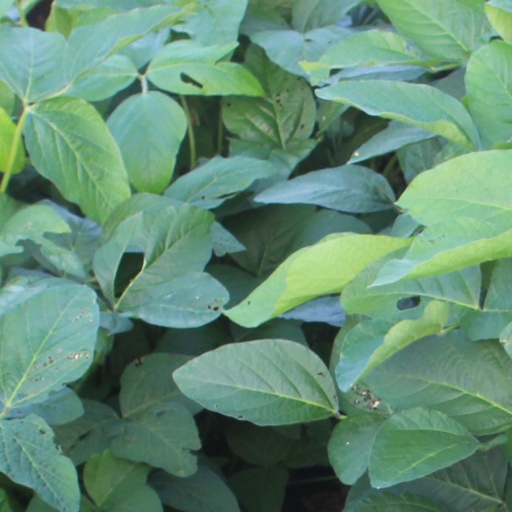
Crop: soybean